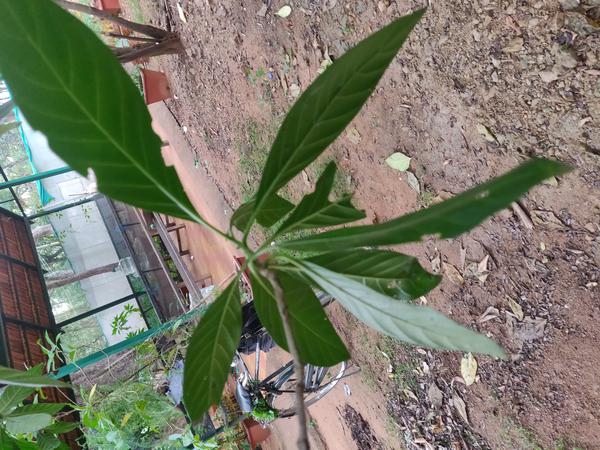
Plant: Nooni